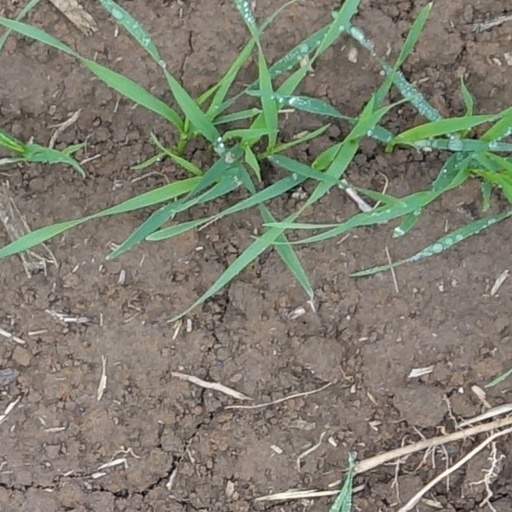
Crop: wheat